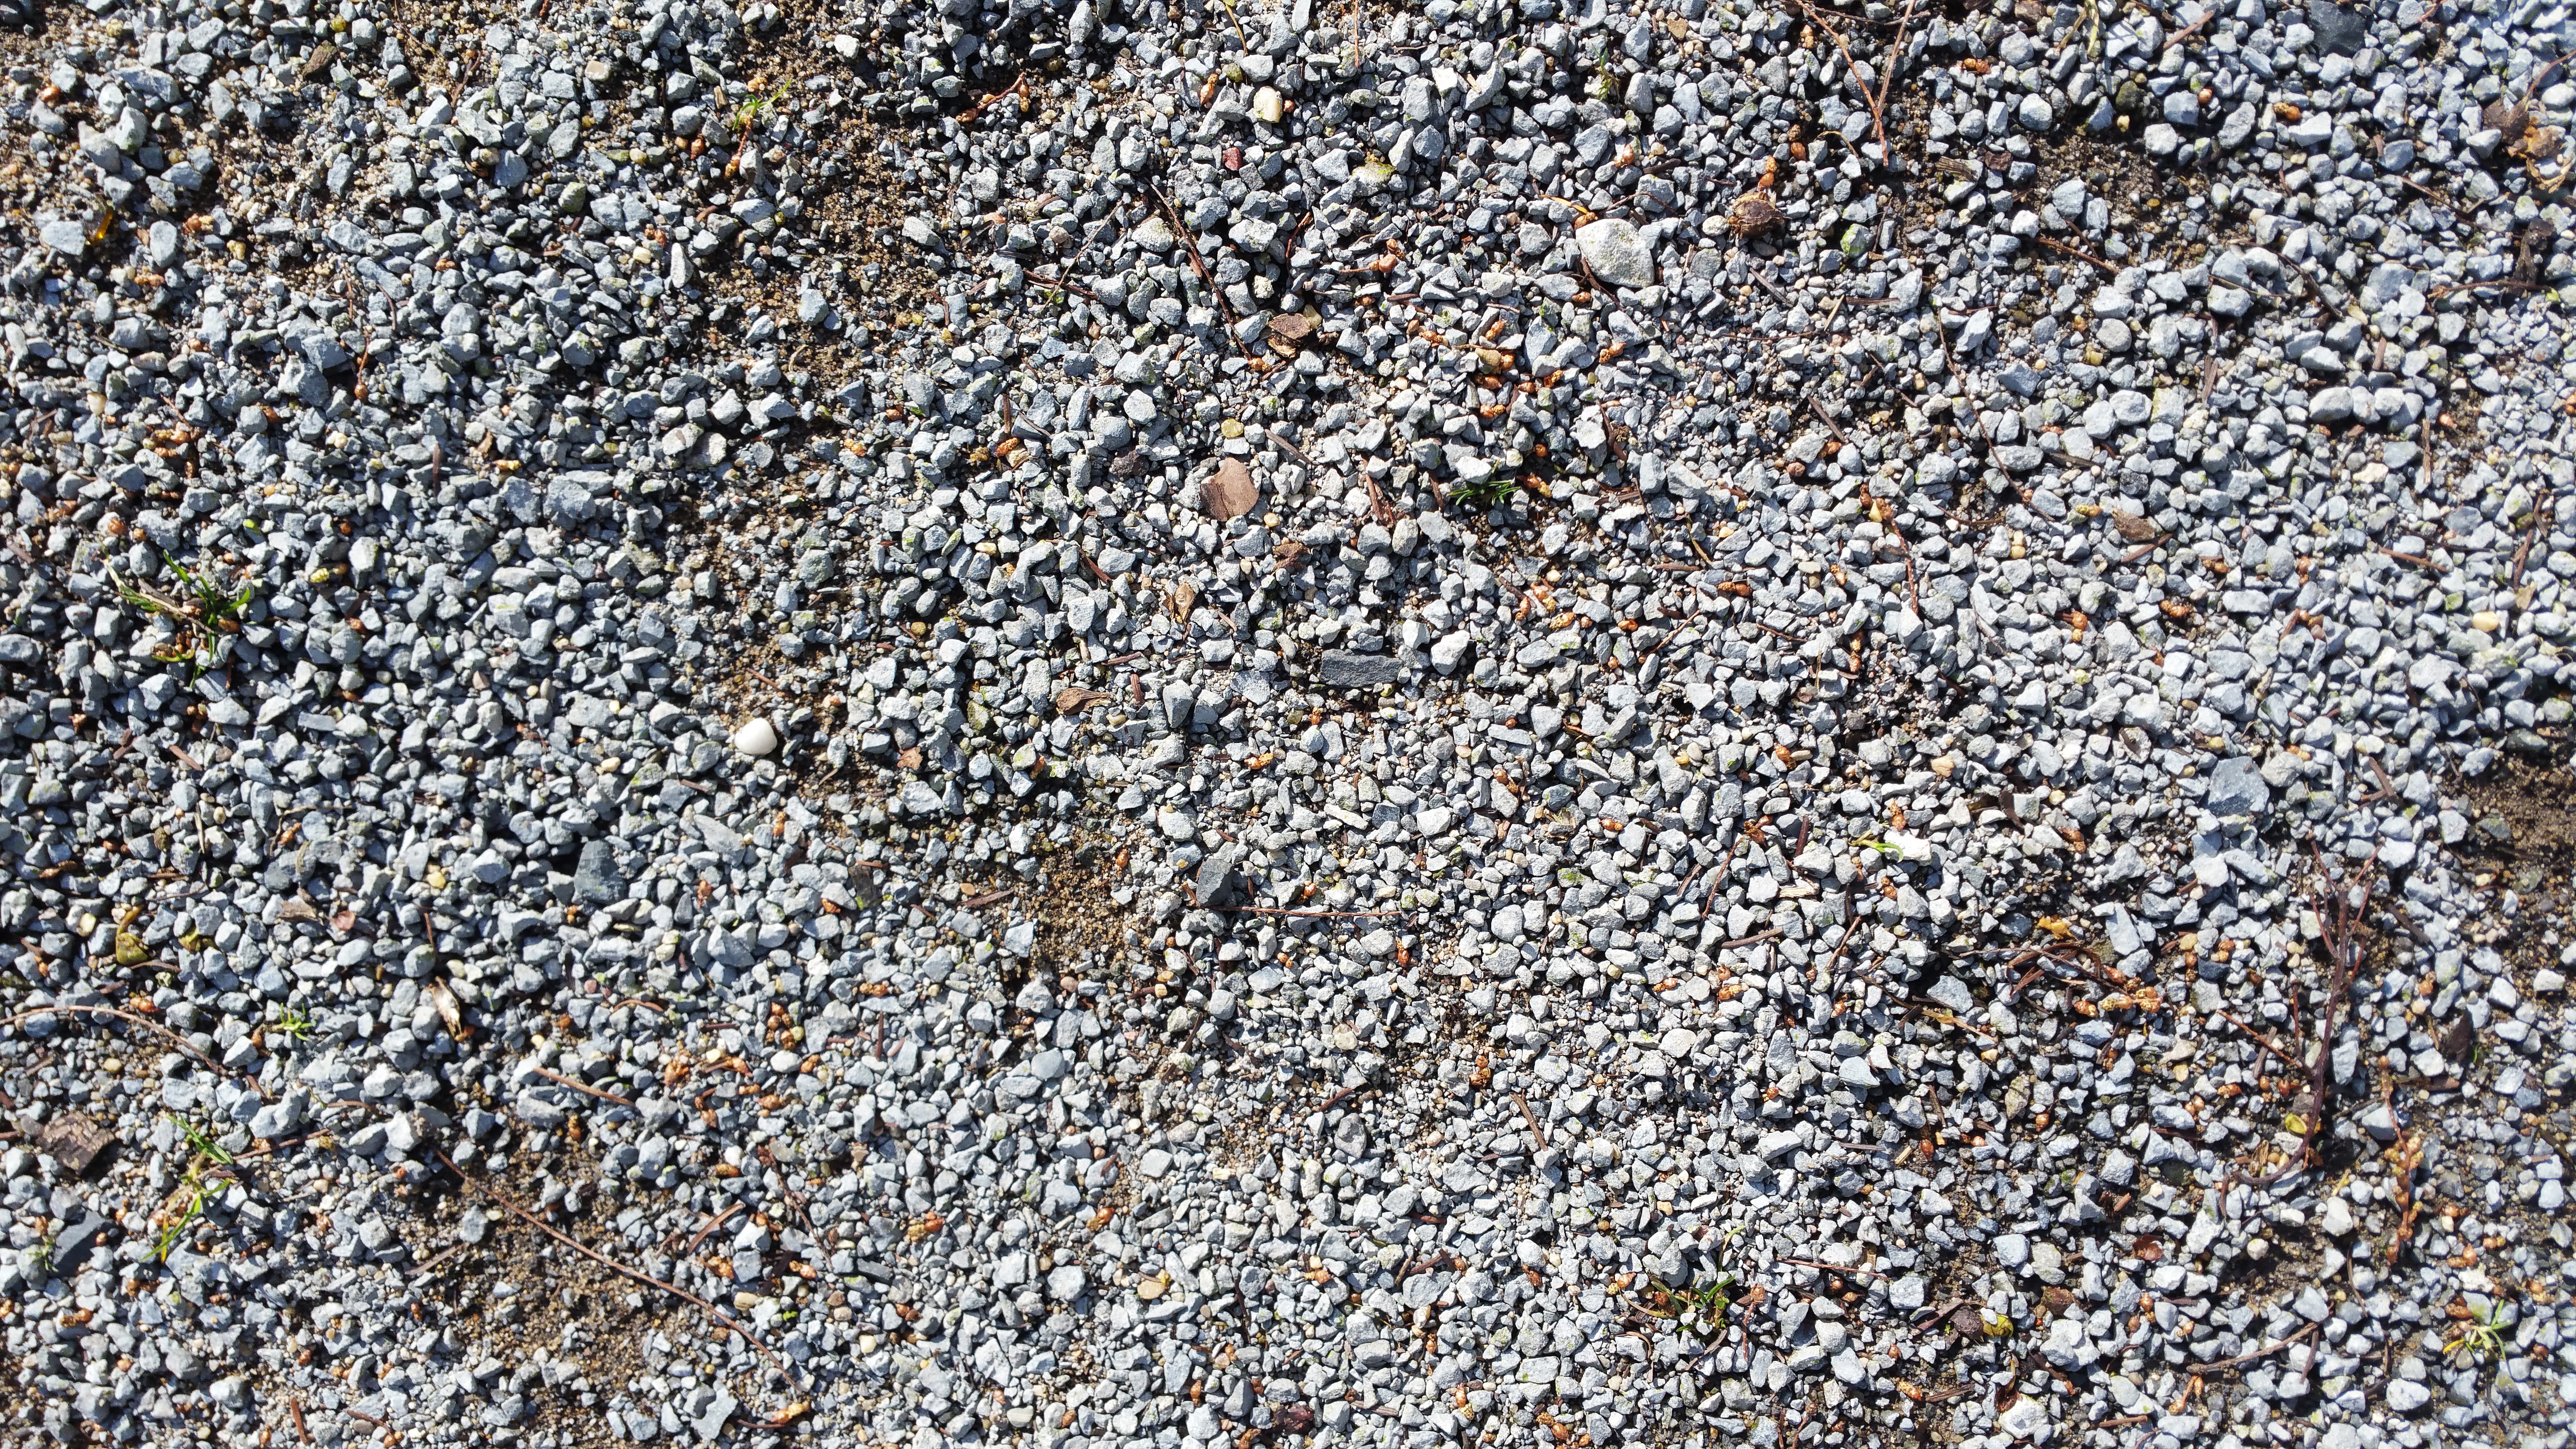
sand, rock, structure, ground, texture, wall, stone, asphalt, pebble, soil, material, grey, rubble, background, earth, gravel, away, flooring, road surface